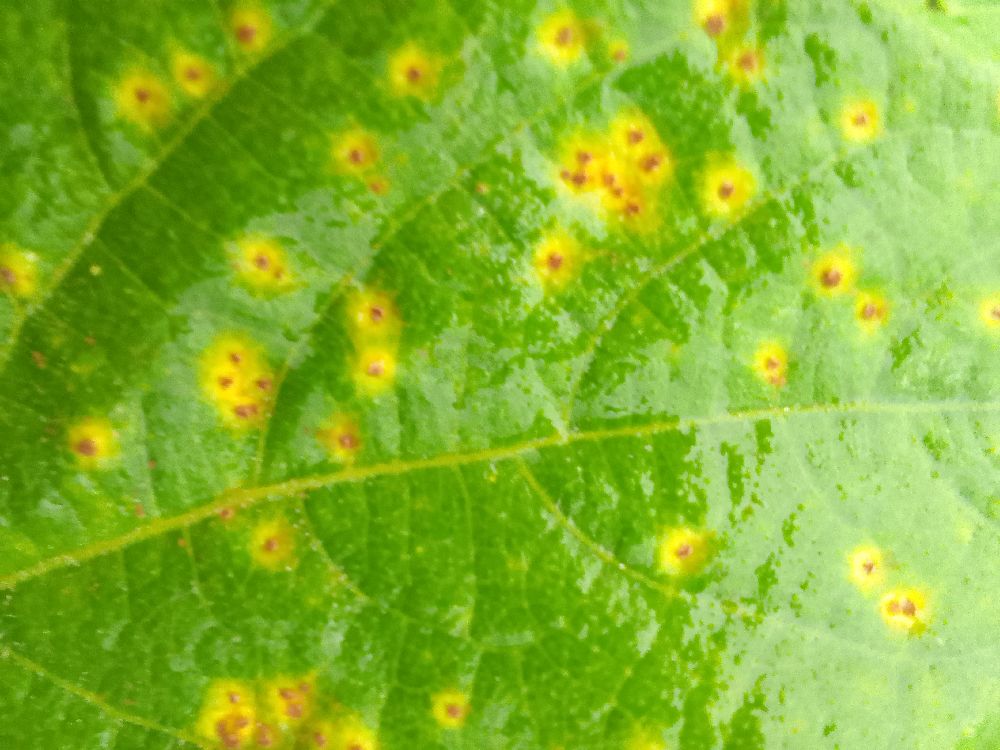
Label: rust